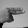
ASL letter: H